Murray State Racers men's basketball

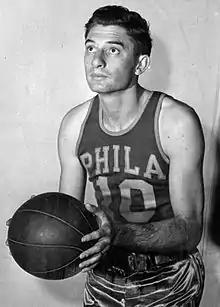
Joe Fulks is enshrined in the Basketball Hall of Fame and the College Basketball Hall of Fame.

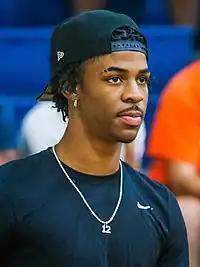
Ja Morant was a consensus First Team All-America in 2019.

The Racers have had 25 players selected in the NBA draft, the first being Johnny Reagan by the Chicago Stags in 1948. Twice Murray State has had two players selected in the draft, in 1967 (Herb McPherson, San Diego [now Houston] Rockets, third round; Don Duncan, San Diego Rockets, 10th round) and 1971 (Hector Blondet, Portland Trail Blazers, fifth round; Ron Johnson, Baltimore Bullets [now Washington Wizards], ninth round). Here is a list of Racers picked in the draft that posted minutes in the NBA regular season: